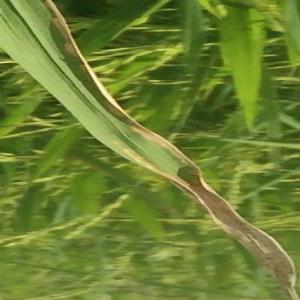
Disease: Bacterialblight